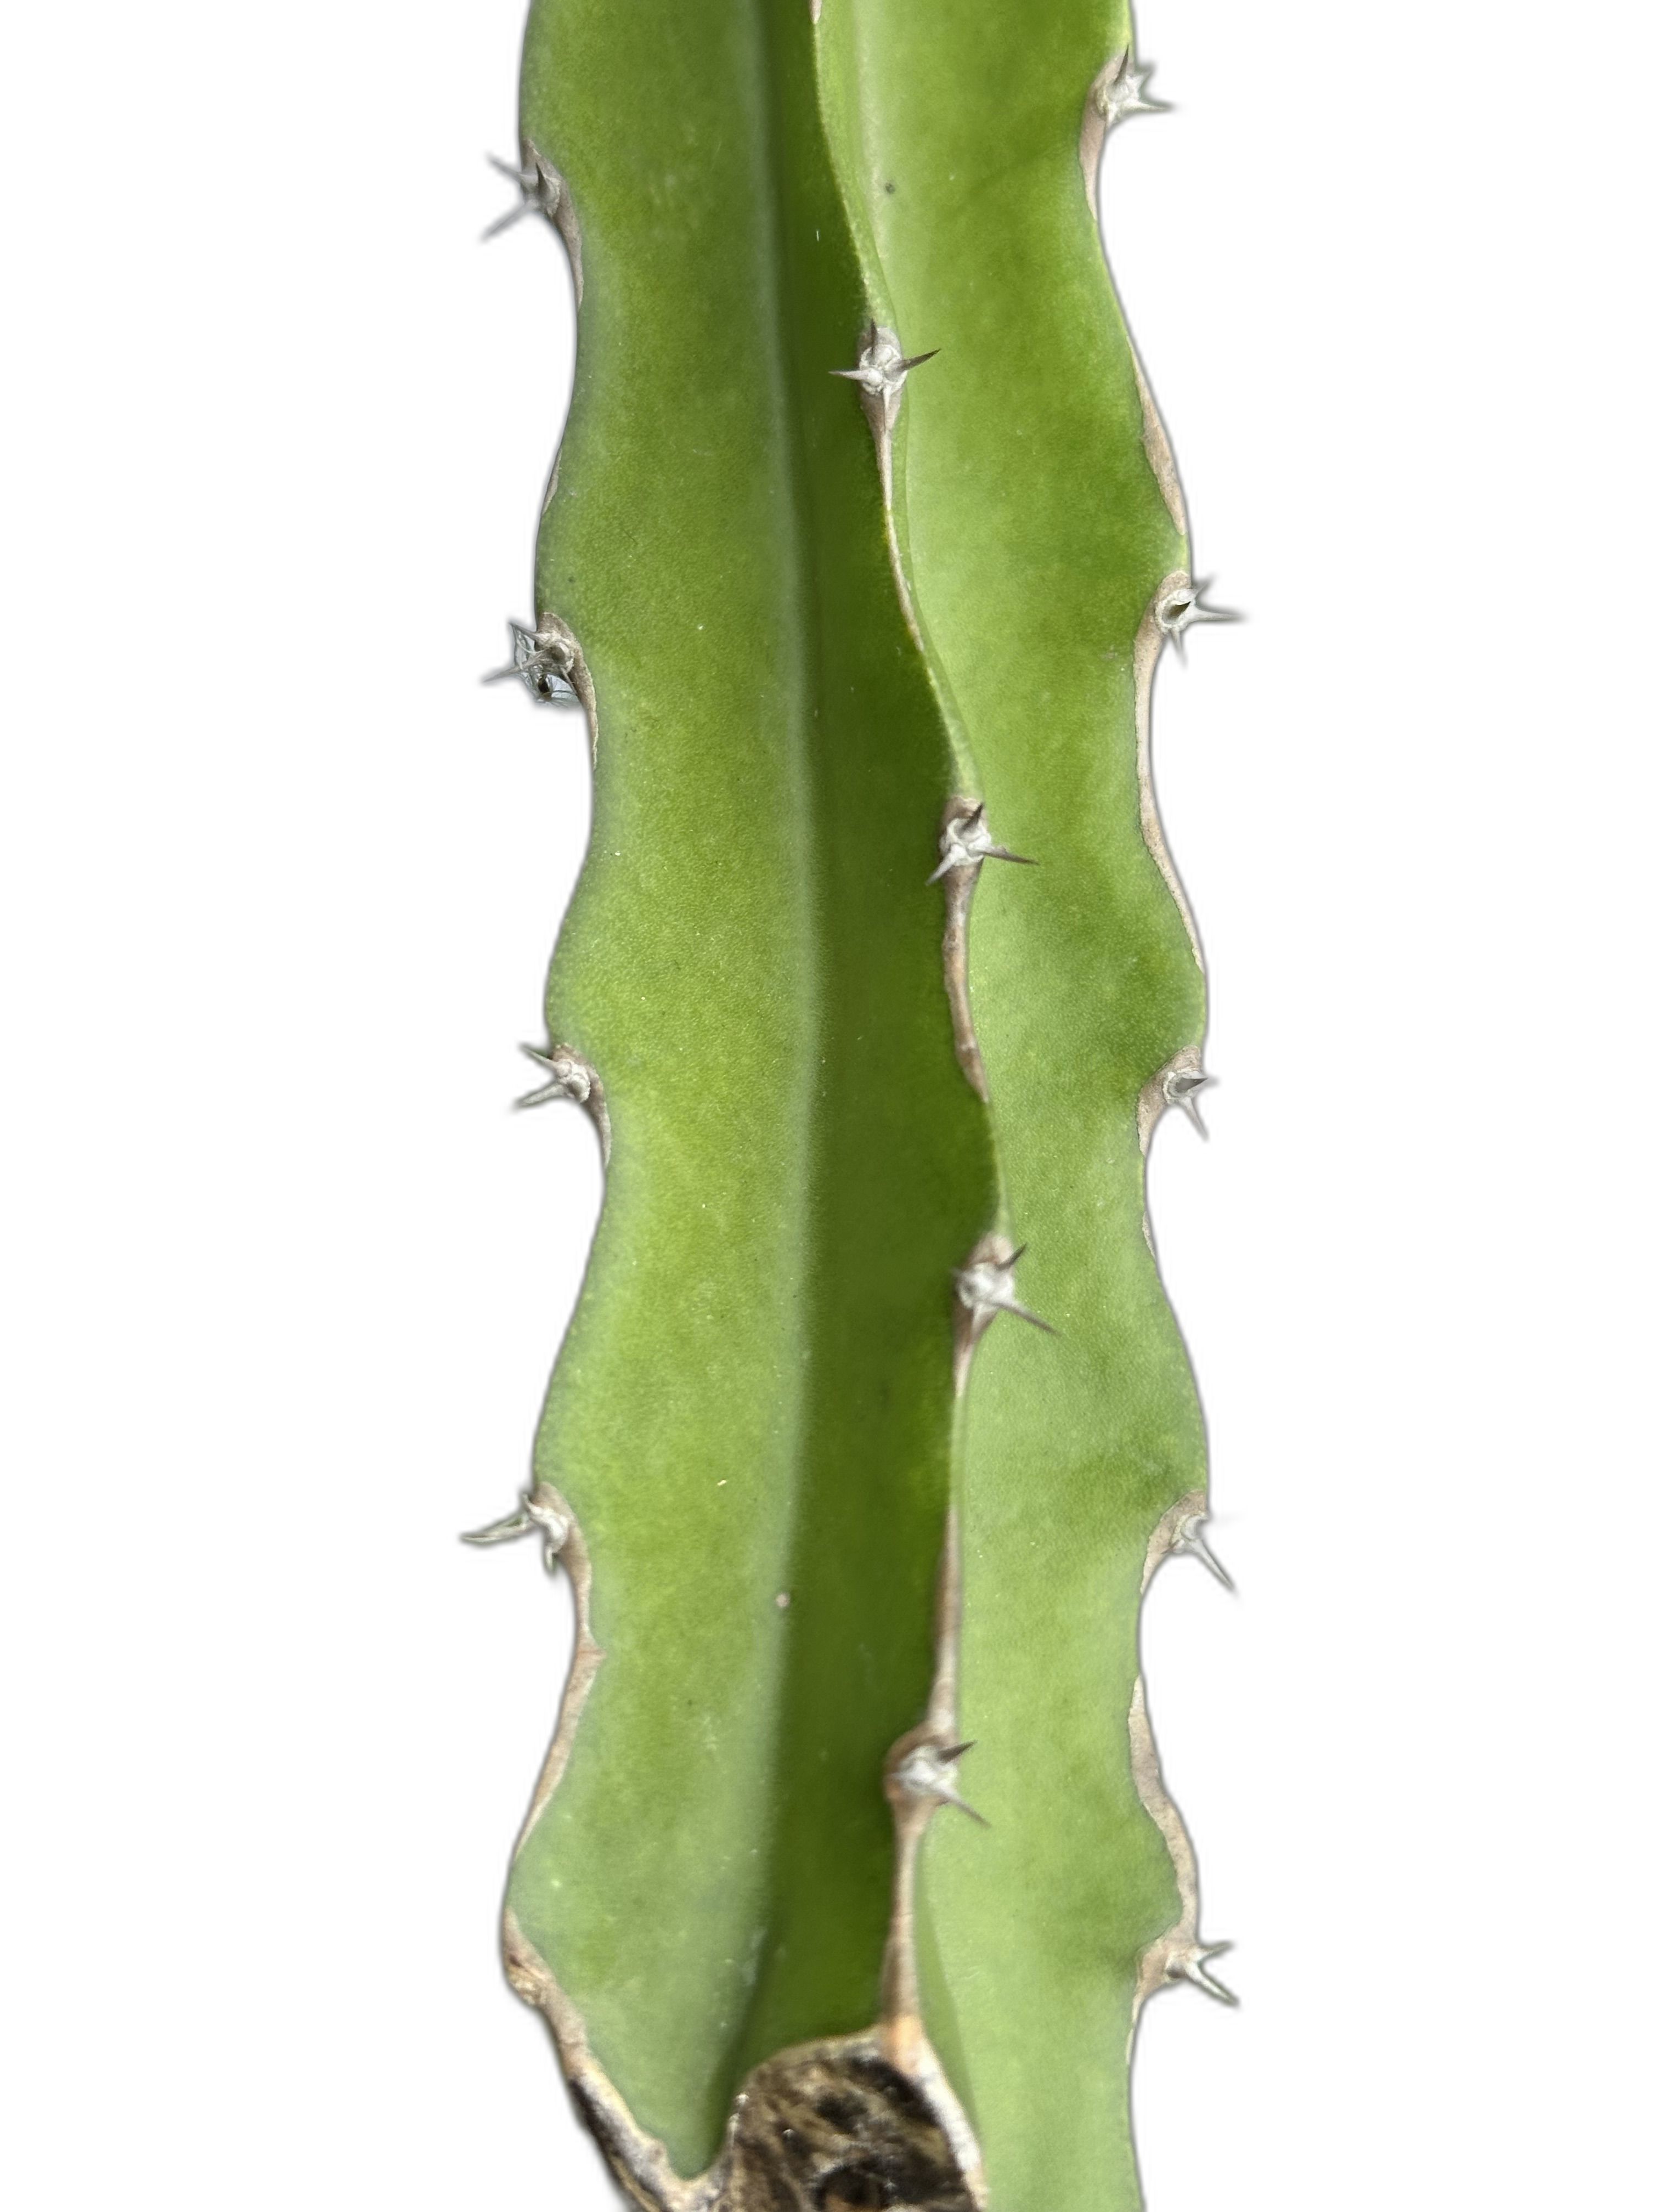
Label: Good leaf